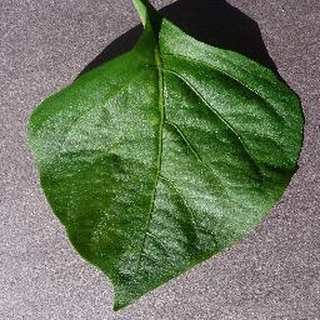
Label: healthy_bell_pepper